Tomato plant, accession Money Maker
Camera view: vertical (180 deg); turntable rotation: 270 degrees
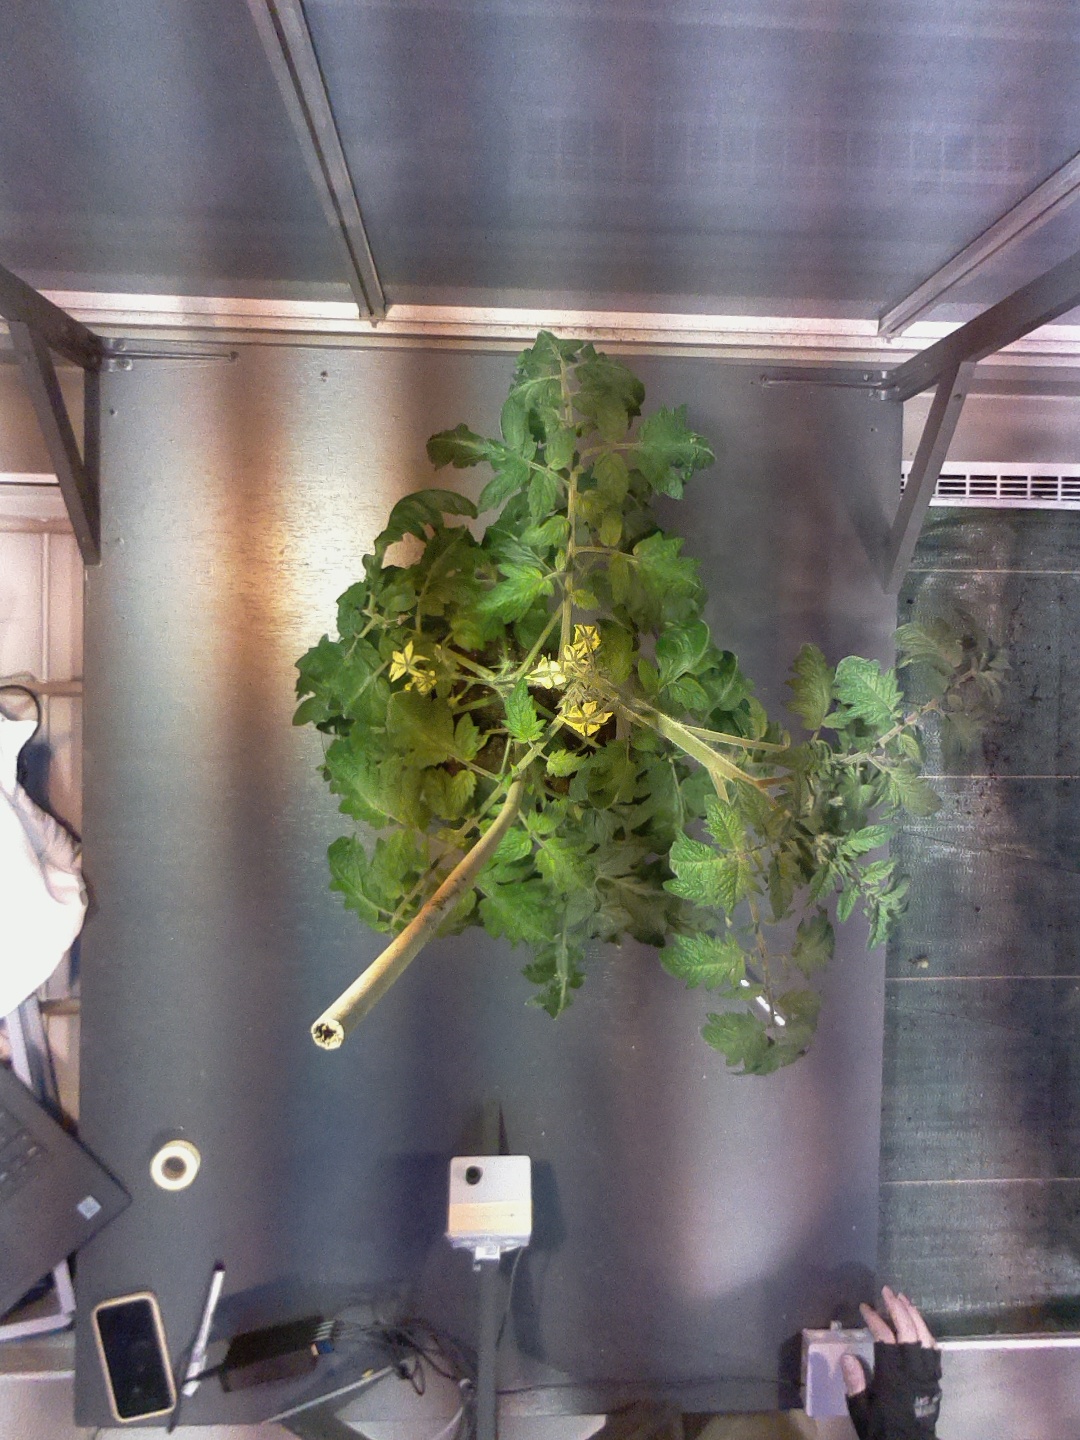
BBCH growth stage 68: Full flowering, 80%-90% of flowers open, more petals falling